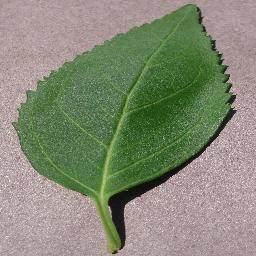
Label: Cherry___healthy